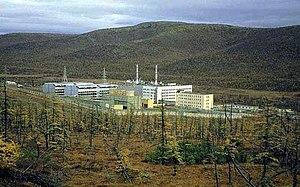
La centrale nucléaire de Bilibino est la centrale nucléaire la plus septentrionale du monde.